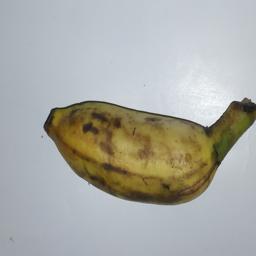
Banana variety: Champa Kola